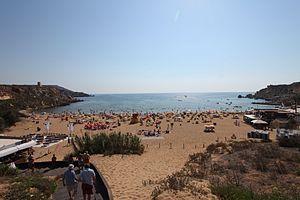
Għajn Tuffieħa est un centre touristique de Malte, situé dans le nord ouest de Malte près de Manikata, faisant partie du conseil local de Il-Mellieħa compris dans la région Tramuntana.